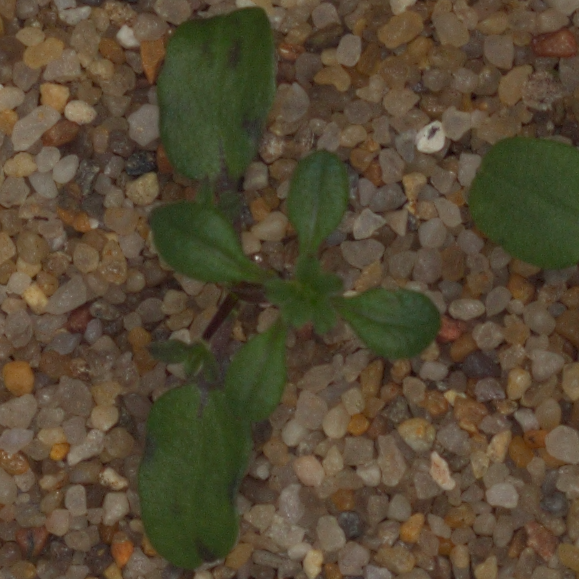
Label: cleavers